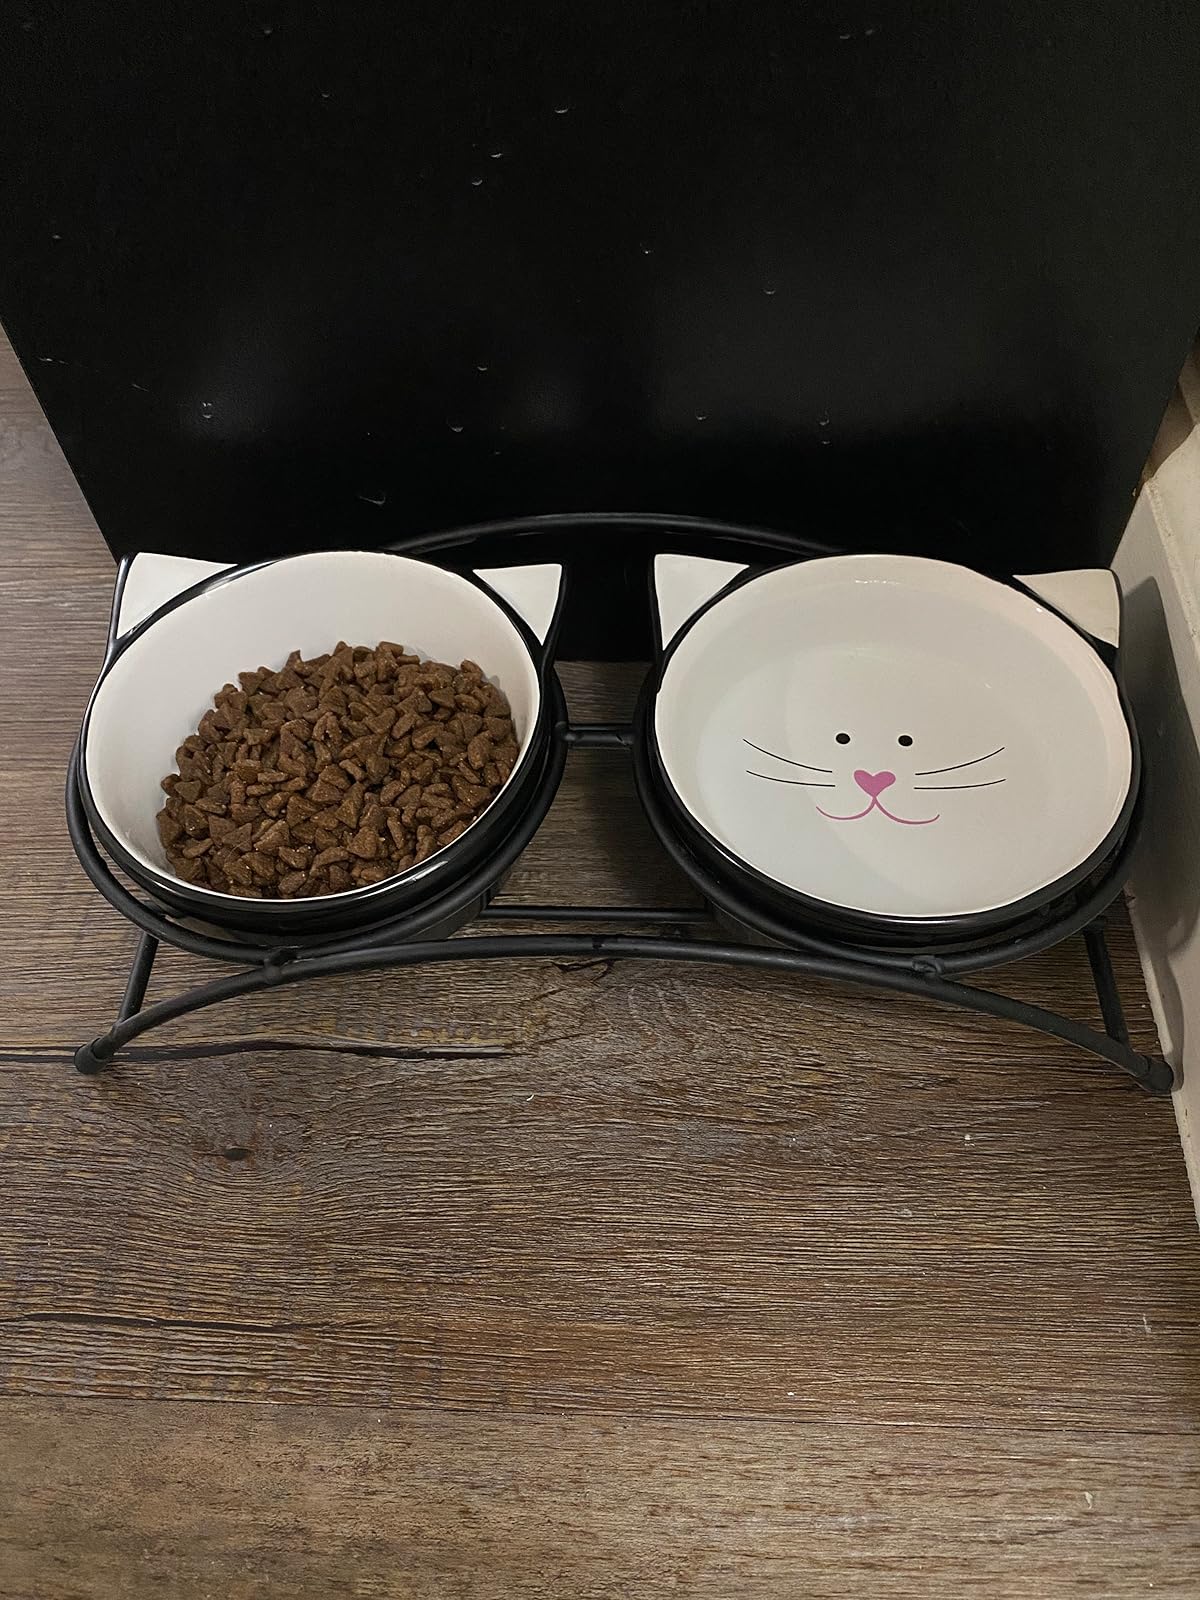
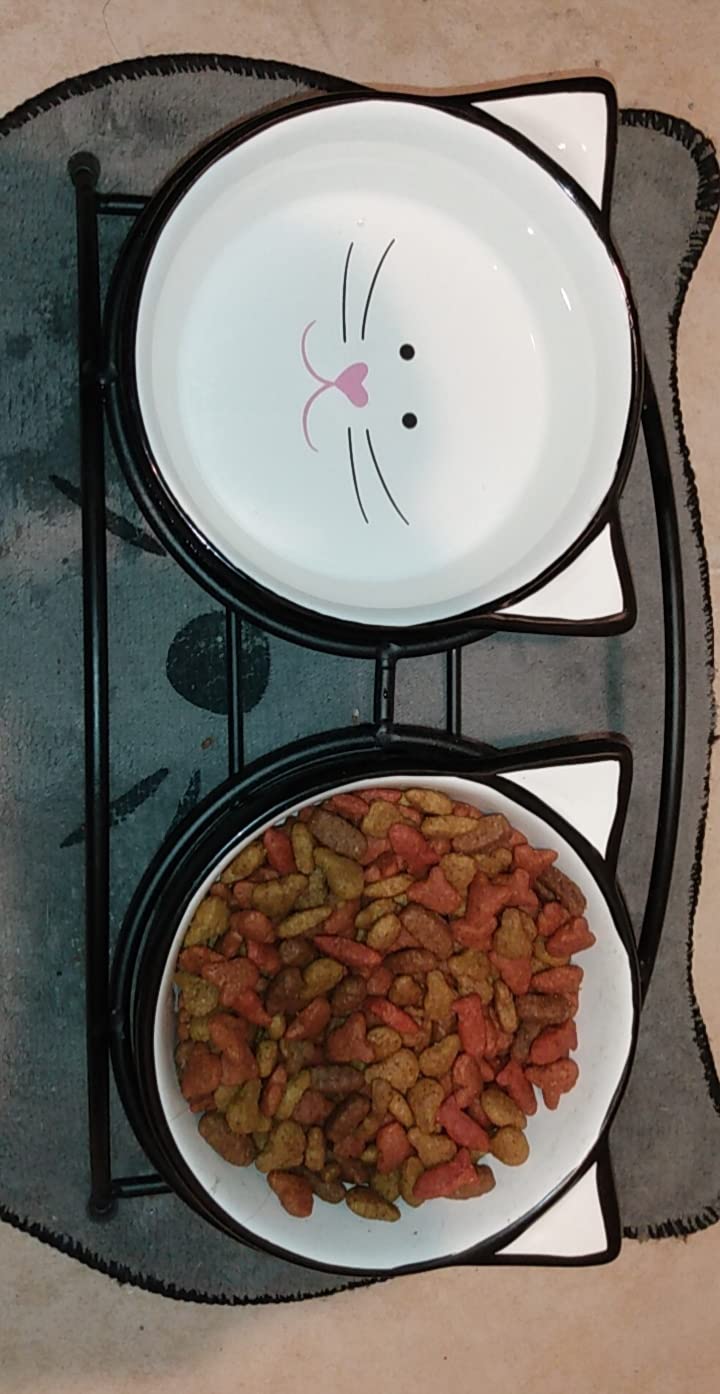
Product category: items_bowl
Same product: yes